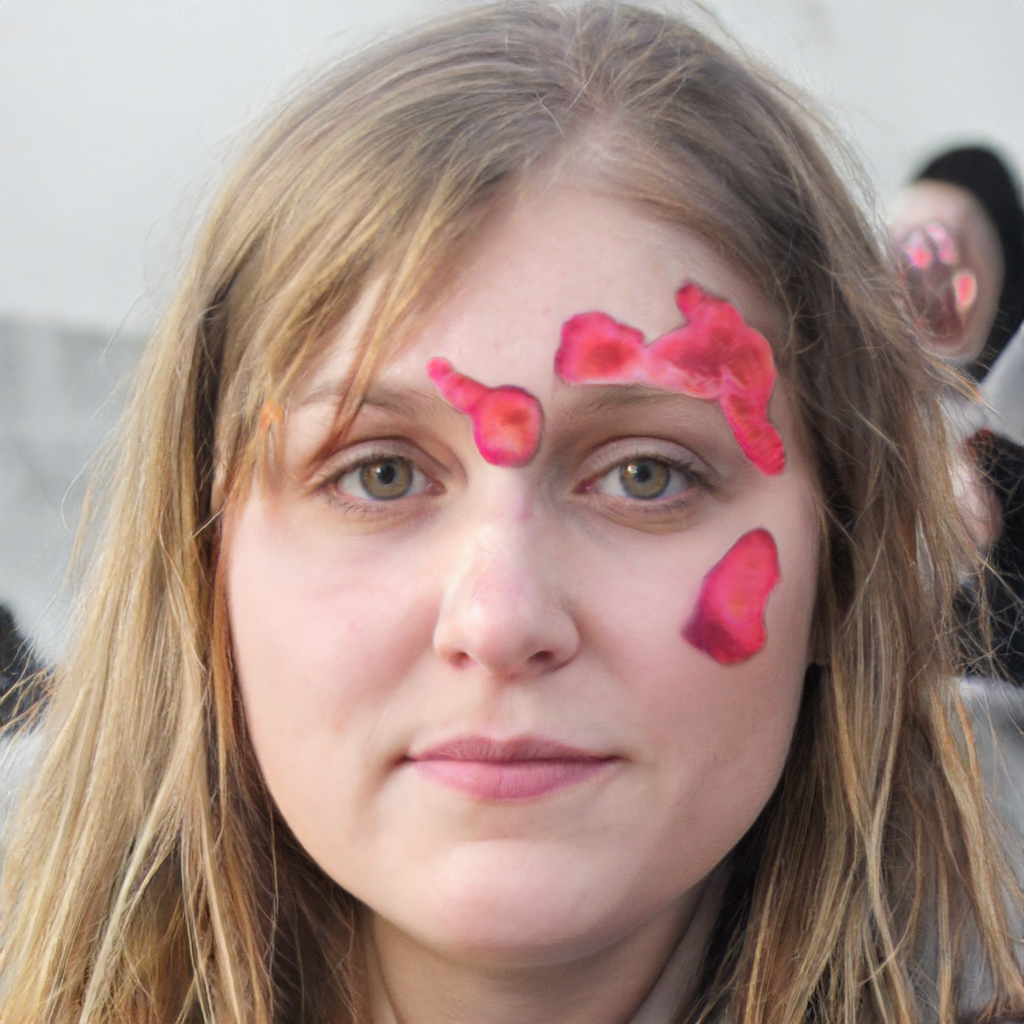
Gender: Female